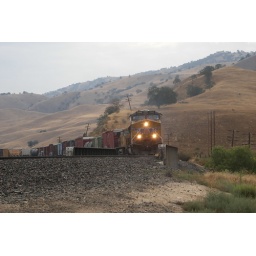
over the bridge and through the bare hills